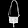
Label: Bag